History of public transport authorities in London

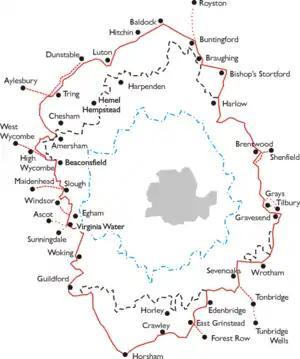
London Passenger Transport Area (County of London in grey)

The London Passenger Transport Board (LPTB) was the transport authority from 1 July 1933 to 31 December 1947. It unified services in the London area for the first time. The London Passenger Transport Act 1933 removed responsibility for of tram route from the London County Council, three county boroughs and a number of other local authorities in the Greater London area. It brought the UERL lines under the same control, and took over supervision of buses from the Metropolitan Police. The area of responsibility of the LPTB was far greater than the current Greater London boundaries and was known as the London Passenger Transport Area. The period saw massive expansion of the tube network and was directly responsible for the expansion of the suburbs. The extensive New Works Programme was halted by World War II, with some projects abandoned and others completed after the end of hostilities. The 'roundel symbol' designed in 1918 was adopted by London Passenger Transport Board and the London Transport brand and architectural style was perfected during this period. The iconic tube map designed in 1931, was published in 1933.